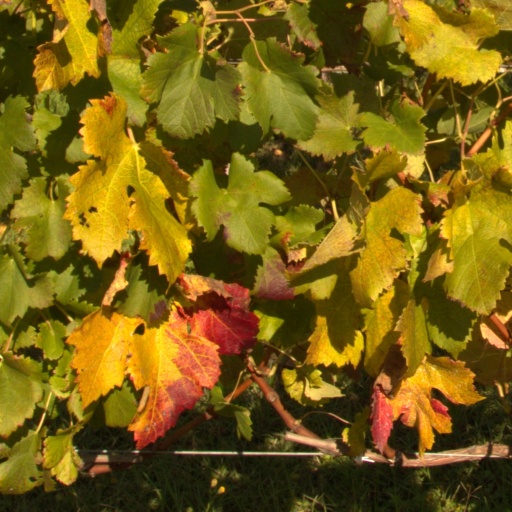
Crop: grape